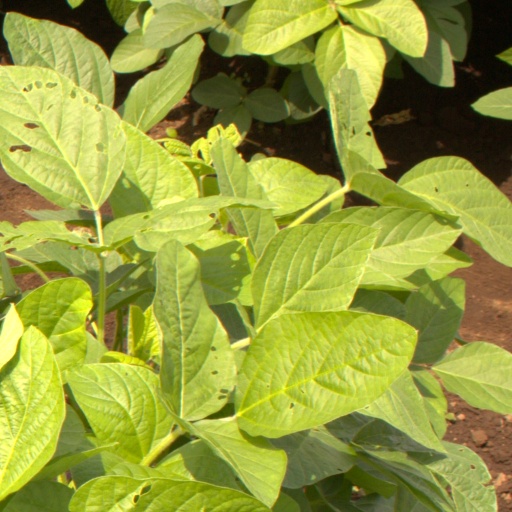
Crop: soybean